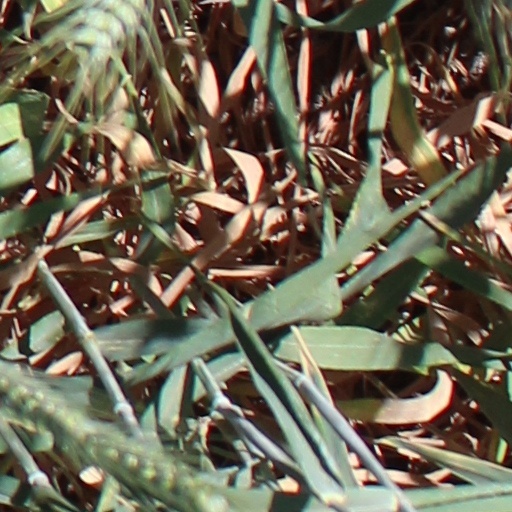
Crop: wheat